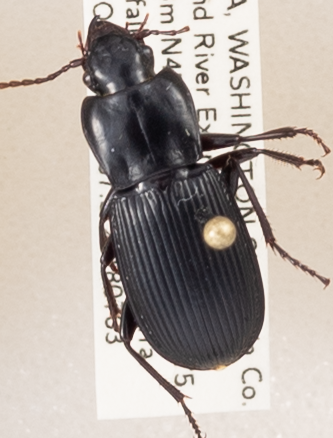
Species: Pterostichus herculaneus
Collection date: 2018-07-03
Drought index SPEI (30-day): -1.45
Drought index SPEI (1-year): -0.32
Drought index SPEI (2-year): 0.71